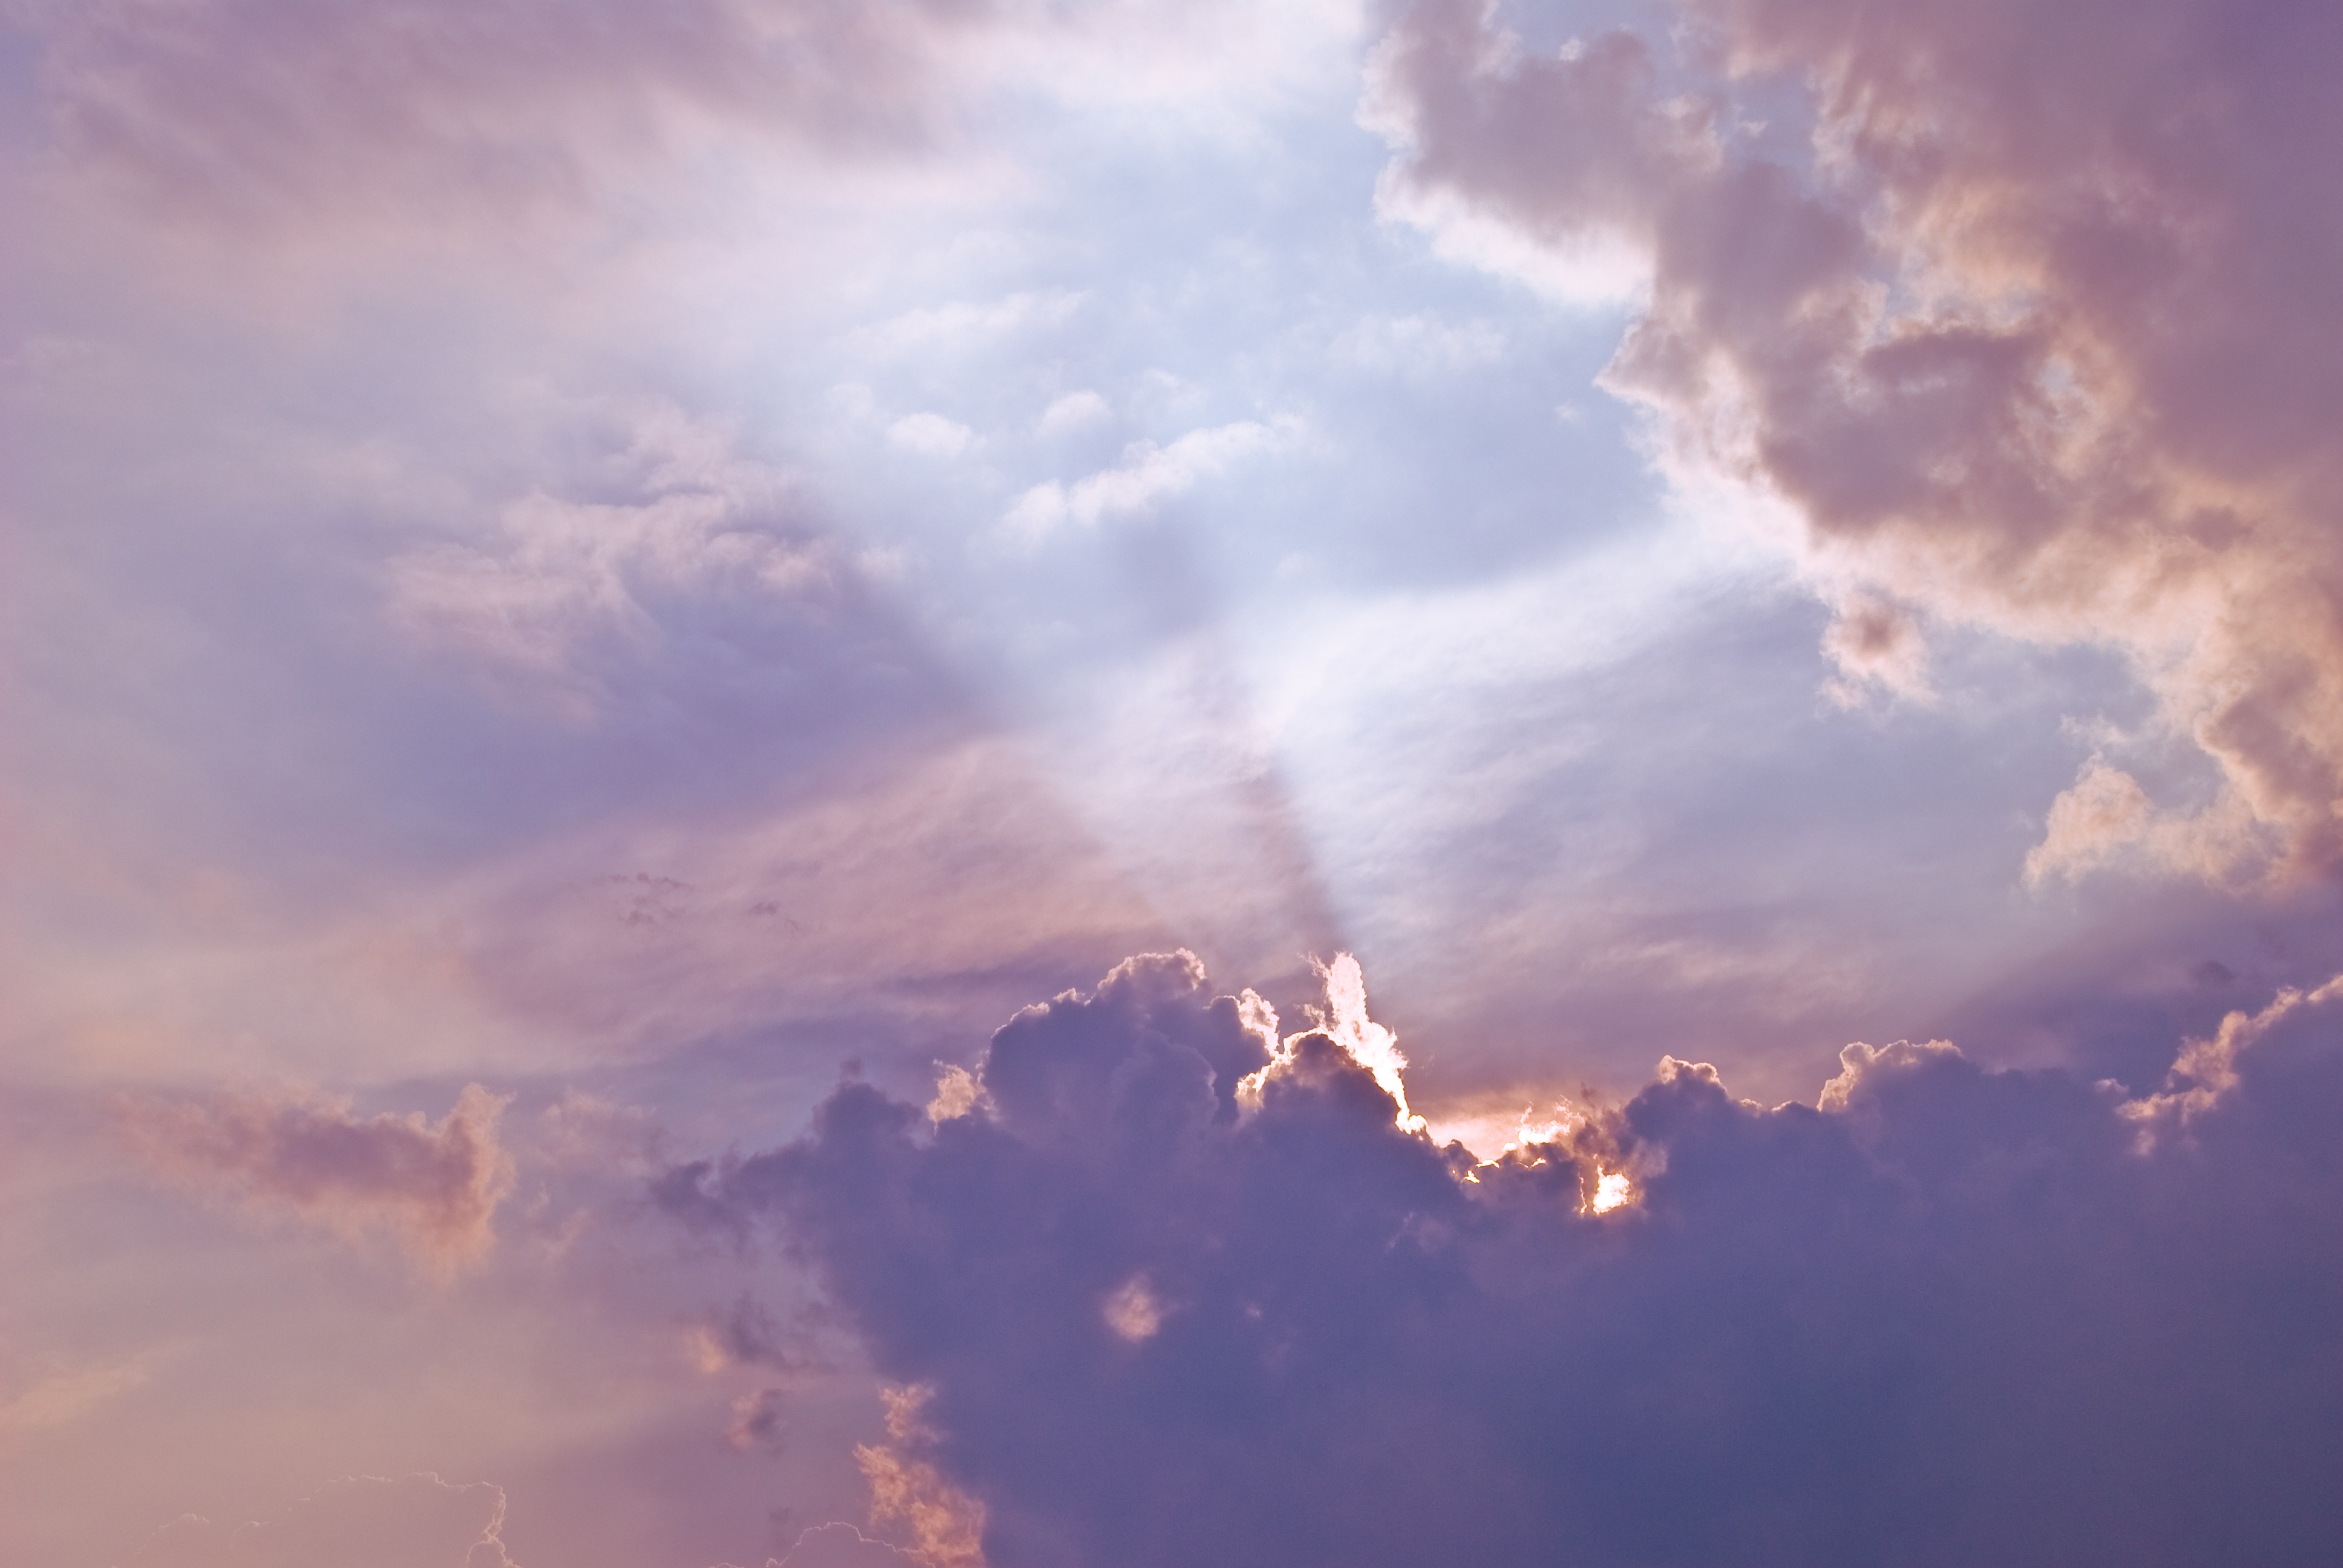
horizon, cloud, sky, sun, sunrise, sunset, sunlight, morning, dawn, atmosphere, dusk, daytime, evening, cumulus, afterglow, meteorological phenomenon, atmosphere of earth